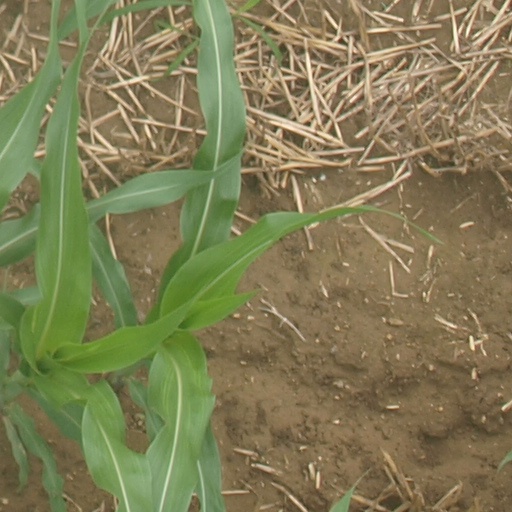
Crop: maize; corn